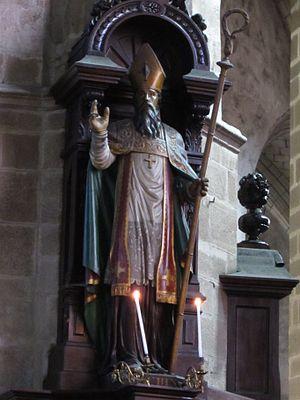
Statue de Saint-Aubin dans la Collégiale de Guérande.
Aubin, né selon les uns à Languidic près de Vannes, et selon les autres en pays de Guérande, en 468 ou 469, issu d'une famille de Bretagne insulaire installée en Bretagne armoricaine, est un moine, puis abbé du monastère de Tincillac. Il est nommé évêque d'Angers en 529 et meurt en 550.